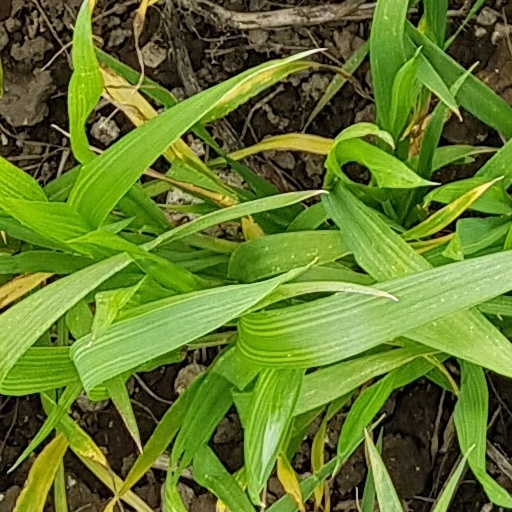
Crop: wheat